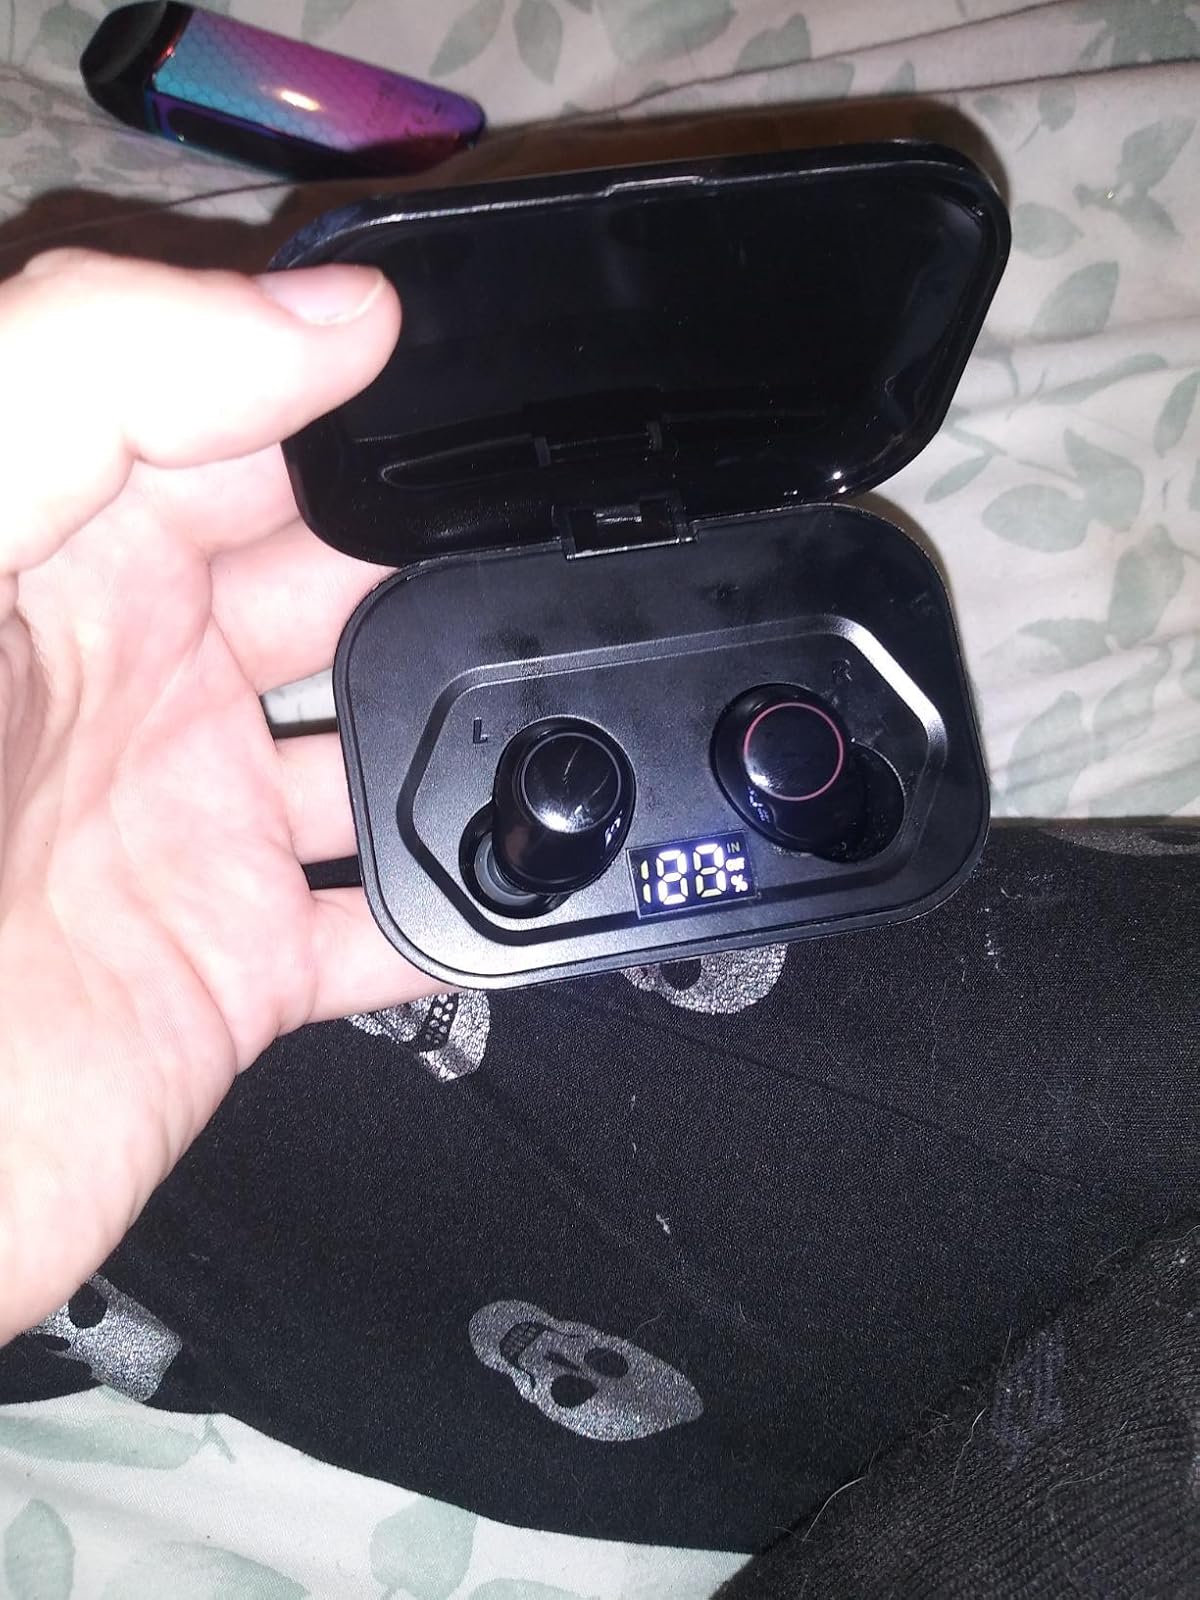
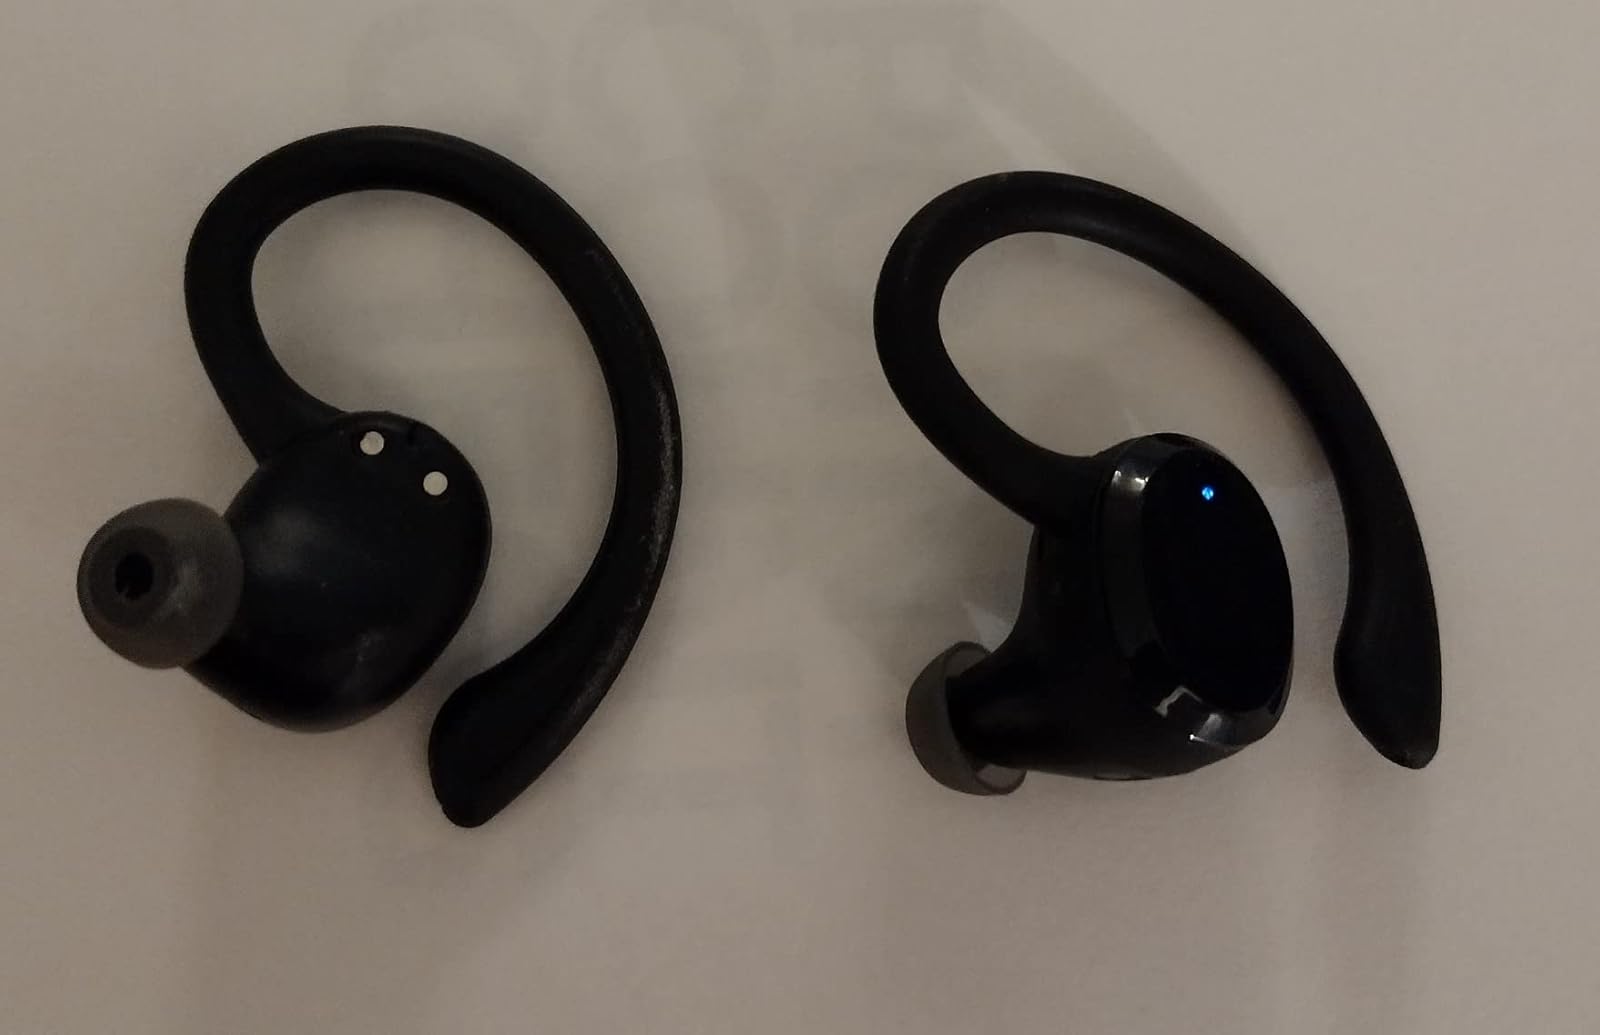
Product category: earbuds
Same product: no